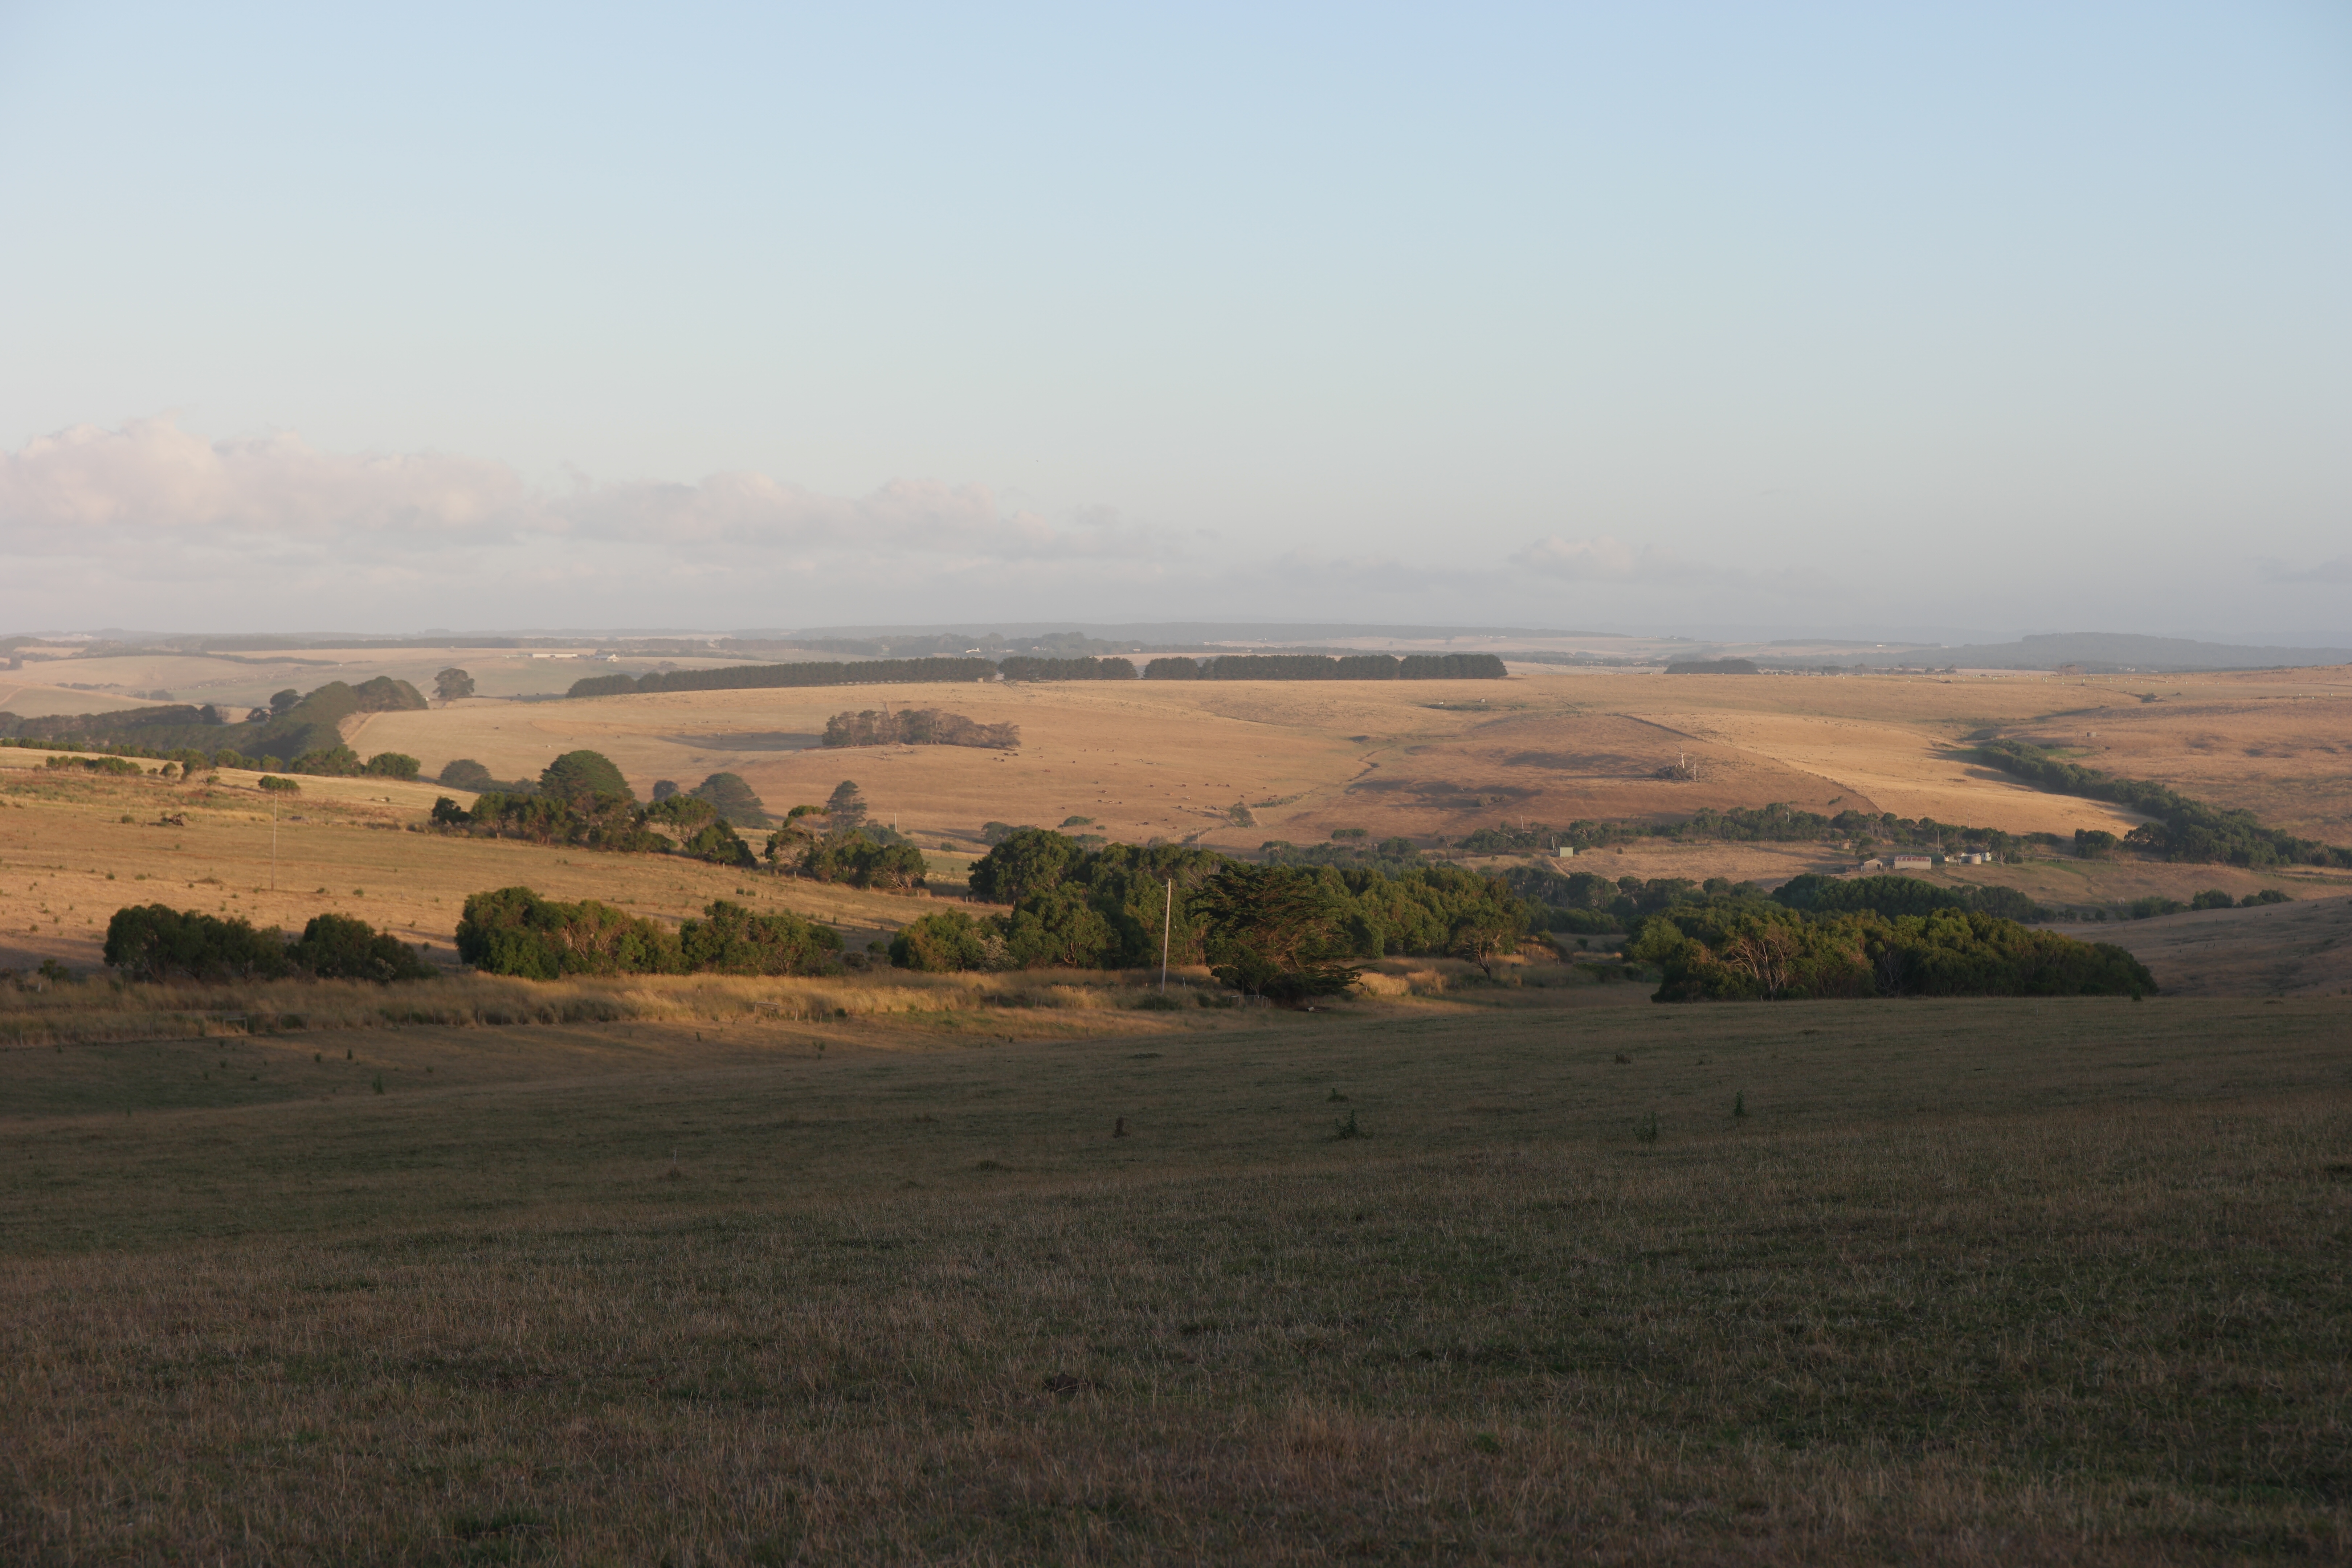
sunset, sky, plant, plant community, cloud, natural landscape, tree, grass, mountainous landforms, plain, landscape, grassland, horizon, prairie, road, hill, sand, plateau, agriculture, geology, soil, aeolian landform, wildlife, event, pasture, steppe, shrubland, evening, field, chaparral, badlands, ranch, ocean, savanna, rock, tundra, floodplain, sea, vacation, wadi